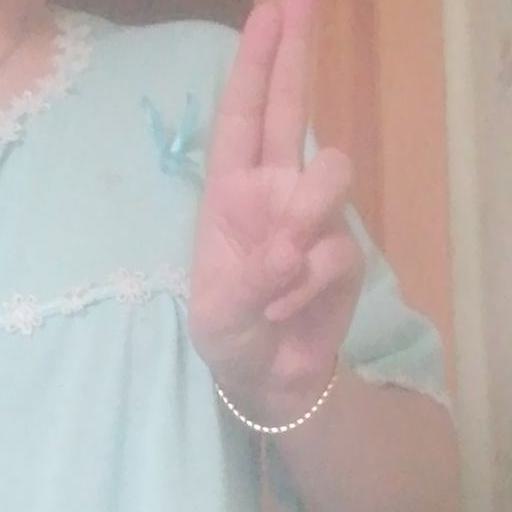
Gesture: two_up